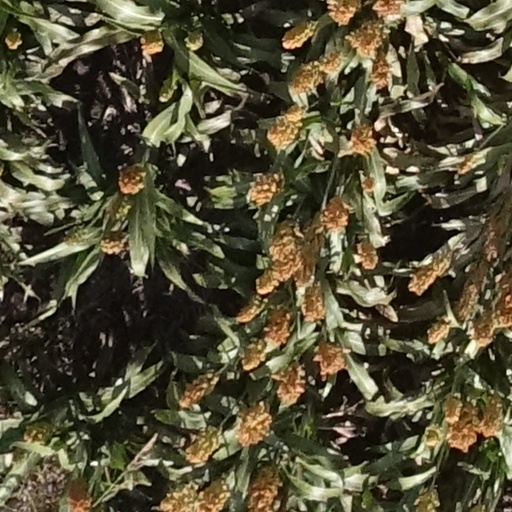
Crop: sorghum